Shinji Kagawa

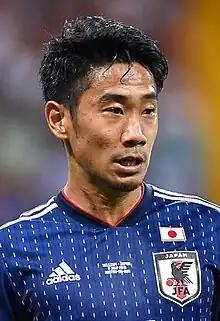
Kagawa with Japan at the 2018 World Cup

Shinji Kagawa ("Kagawa Shinji" ; born 17 March 1989) is a Japanese professional footballer and football manager who plays as a midfielder for Cerezo Osaka. He is widely regarded as one of the best Japanese players of all time.